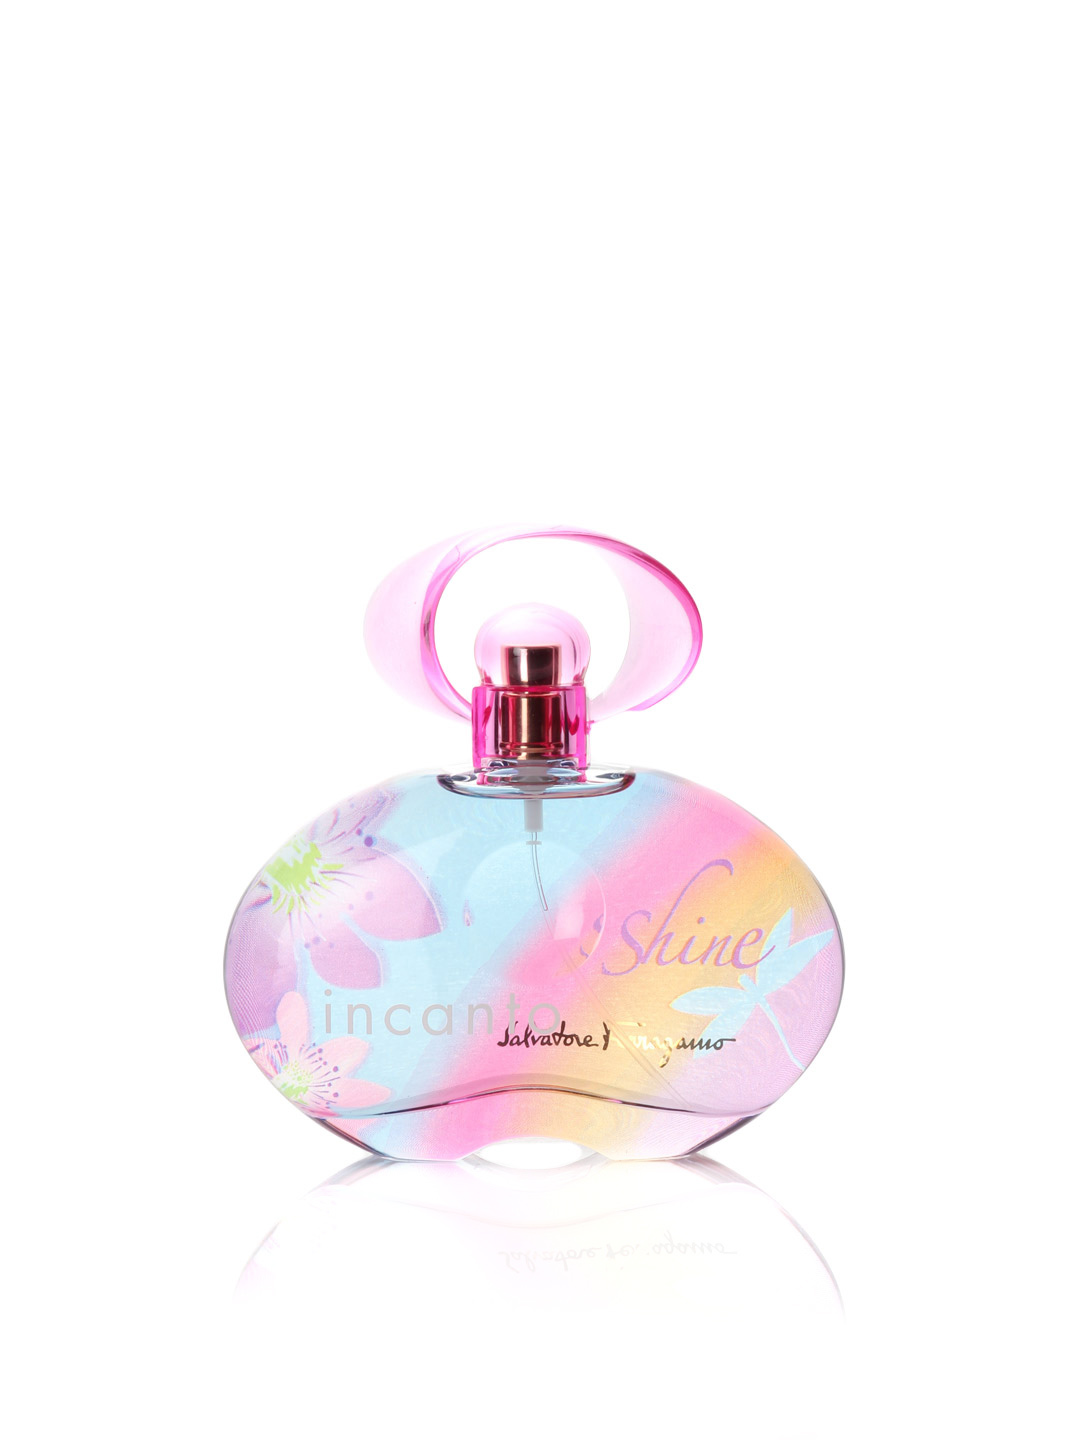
Salvatore Ferragamo Women Incanto Shine Perfume
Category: Personal Care / Fragrance / Perfume and Body Mist
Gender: Women
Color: Purple
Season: Spring 2017
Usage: Casual